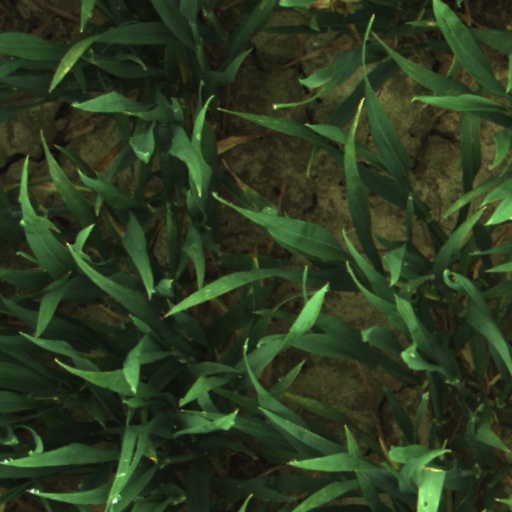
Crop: wheat